Kivett and Myers

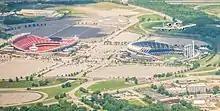
An aerial view of the Truman Sports Complex, designed by Kivett & Myers, from a concept by Charles Deaton, and completed in phases in 1972 and 1973.

Kivett & Myers was a Kansas City, Missouri architecture firm that pioneered the design of modern professional sports stadiums. The firm was established in 1931 as the sole proprietorship of Clarence Kivett. With the addition of Ralph E. Myers in 1945 the firm became the partnership of Kivett & Myers. The firm was acquired by HNTB in 1975.